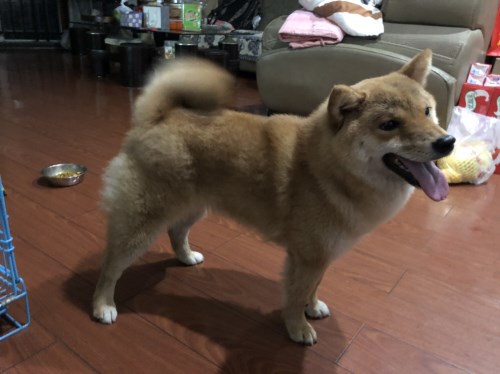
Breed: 1043-n000001-Shiba_Dog